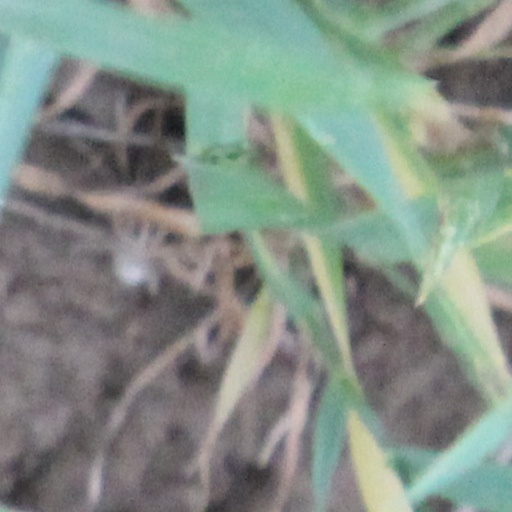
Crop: wheat